Roman Catholic Diocese of Bouar

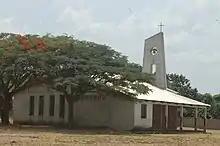
A church of the diocese in the village Niem.

The Roman Catholic Diocese of Bouar is a diocese in Bouar in the ecclesiastical province of Bangui in the Central African Republic.